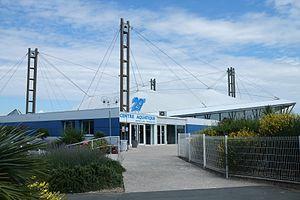
Centre Aquatique Châtelaillon-Plage Charente-Maritime France
Châtelaillon-Plage est une commune du Sud-Ouest de la France située dans le département de la Charente-Maritime.